SMS Zrínyi

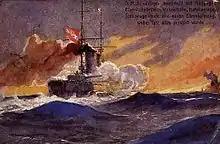
First World War postcard depicting SMS "Zrínyi" in action at Senigallia

At the time of the assassination of Archduke Franz Ferdinand of Austria on 28 June 1914, the battleships in the Austro-Hungarian Navy consisted of the "Radetzky" class, the "Tegetthoff" class (which still had one ship, , under construction), the and finally, the older . Along with the remainder of the Austro-Hungarian Navy, "Zrínyi" was mobilized in late July 1914 to support the flight of and . The two German ships broke out of Messina, which was surrounded by the British navy and reached Turkey. The flotilla had advanced as far south as Brindisi in southeastern Italy when news of the successful breakout reached Vienna. The Austro-Hungarian ships were then recalled before seeing action.